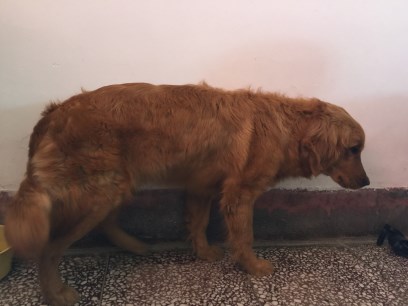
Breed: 5355-n000126-golden_retriever